Wildersgade 15

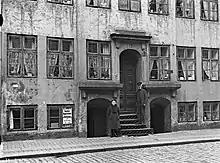
Wildersgade 15 in 1913.

The number of residents had dropped to 50 at the 1880 census. Claus Frederik Schumann, a master carpenter, resided on the ground floor with his wife Anna Margrethe Schumannm, their 29-year-old daughter Anna Claudine Schumann (teacher) and their 25-year-old son Benjamin Schumann (litographer). Christen Peter Jensen, a workman, resided on the ground floor with his wife Scharlotte Jensen. Antoni Lorentzi Schmidt, a shoemaker, resided on the first floor with his wife Karen Magrethe Schmidt and their nine-year-old daughter Maria Anna Schmidt. His shop was located in the basement. Joakim Eibeschütz, a master building painter, resided on the first floor with his wife Dorthea Eibeschütz. Niels Peter Nielsen, a cooper, was also resident on the first floor. David Emanuell Rasmussen, a turner, resided on the second floor with his wife Ane Christine Rasmussen and their two children (aged 17 and 19). Scharlotte Ømann, a 53-year-old widow needleworker, resided on the second floor with her 30-year-old son (shoemaker). Johan Henrik Petersen, a machinist, resided on the third floor with his wife Anna Viktoria Petersen and their three children (aged one to four). Clara Nielsen and Karoline Paasche, rwo widows employed with needlework, were also resident of the third floor. Caroline Marie Sørensen, a widow employed at a tobacco factory, resided on the ground floor of the rear wing. Emilie Sofie Holm, a widow, resided on the ground floor of the rear wing with her son Theodor Holm. Karoline Bentzen, a 65-year-old widow, resided on the ground floor of the rear wing with her 44-year-old daughter Karoline Emilie Busch (needleworker). Anna Marie Larsen, a bookprinter, resided on the first floor of the rear wing with three lodgers. Hansine Mortensen, a just 28-year-old widow laundry woman and needleworker, resided on the second floor of the rear wing with her two children (aged one and three) and one lodger. Edvard Dinesen, a smith, resided on the third floor of the rear wing with his wife Henriette Dinesen and their three children (aged one to 15). Juliane Schrøder, a 60-year-old widow, resided on the third floor of the rear wing with her daughter Olga Vilhelmine Salling and one-year-old granddaughter.